Allan Flanders

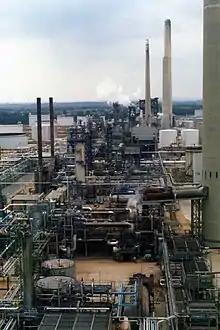
Fawley oil refinery

In 1964, Flanders wrote The Fawley Productivity Agreements, which follows the Esso Fawley Refinery's objective to increase productivity levels. The Esso Fawley refinery in Hampshire, England is the largest oil refinery in the United Kingdom, and at the time of writing employed over 1,000 people. The Esso experiment addressed explicitly an industrial relations problem that was more general and symptomatic for the British industry, low productivity levels and enduring high levels of overtime work combined with low wages. The Fawley plant was a revolutionary subject in England at the time, as the agreements hovered around topics of collective bargaining on labour rights in the UK and the 40-hour work week. In 1965, Flanders published "Industrial Relations: What is wrong with the system?" Again, Flanders stresses the importance of collective bargaining in the British industrial landscape. He also notes that job regulation is key in ensuring Britain remains on its trends of full employment in the post-World War II period. Flanders argues this is especially true of external regulation, which is key in ensuring proper employee-employer relations, but also of trade unions.